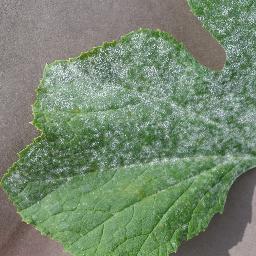
Label: Squash___Powdery_mildew